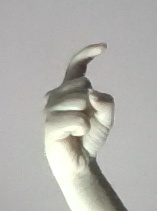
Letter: ra